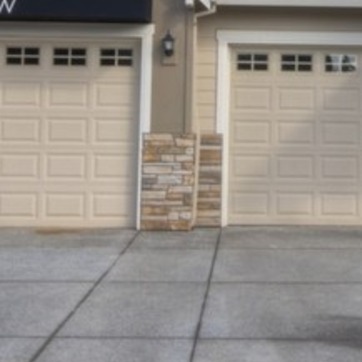
Material: brick